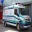
Label: ambulance